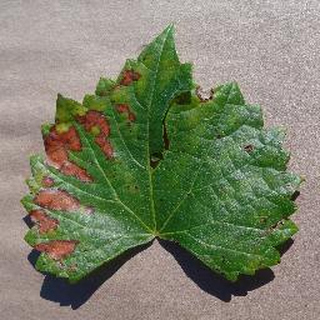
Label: grape_esca_black_measles